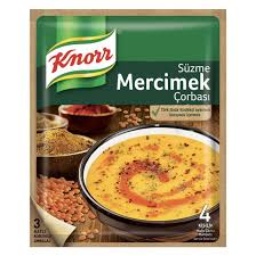
Label: lentil_soup